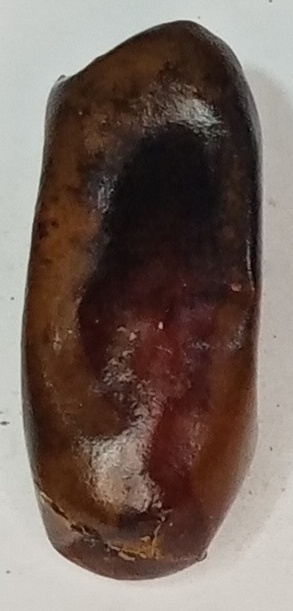
Variety: gajar
Size: small
Grade: grade-1